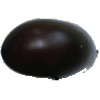
Label: eggplant